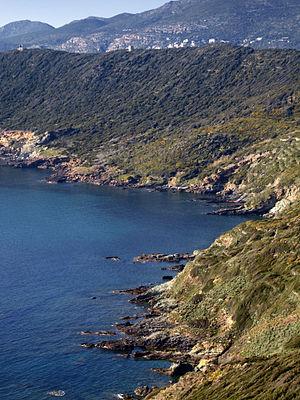
Morsiglia est une commune française située dans la circonscription départementale de la Haute-Corse et le territoire de la collectivité de Corse. Elle appartient à l'ancienne piève de Luri, dans le Cap Corse.